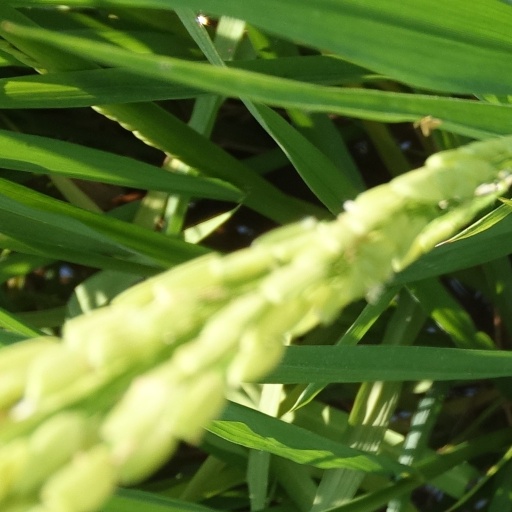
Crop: rice